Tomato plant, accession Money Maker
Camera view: horizontal (90 deg, fisheye); turntable rotation: 210 degrees
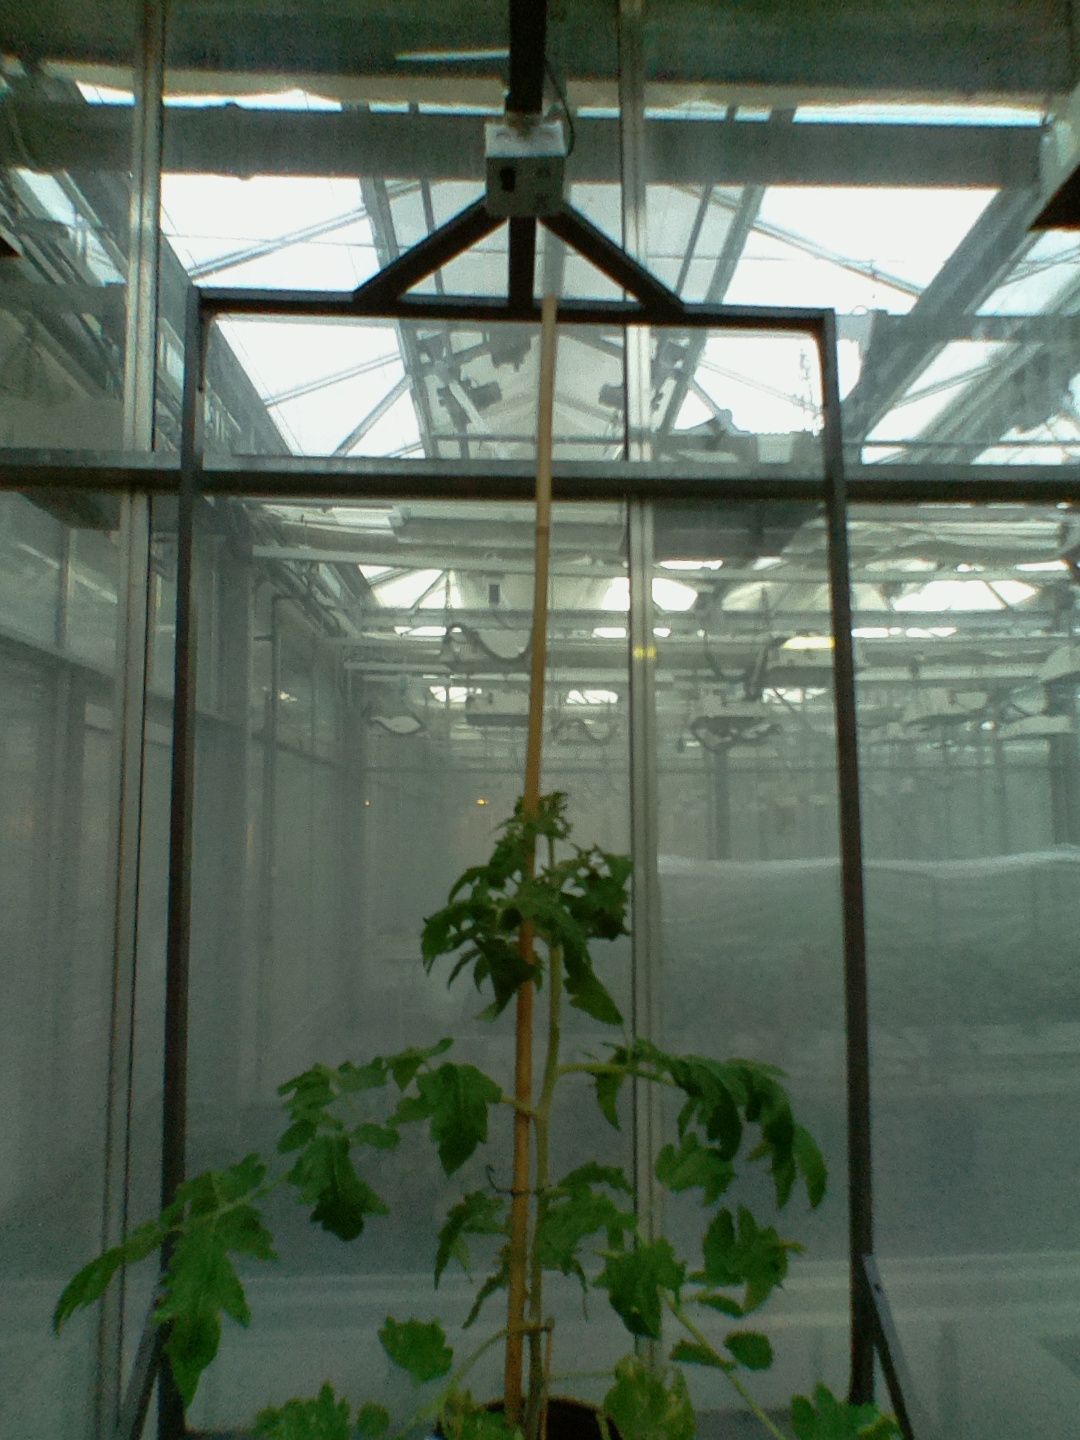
BBCH growth stage 52: 2 inflorescences visible